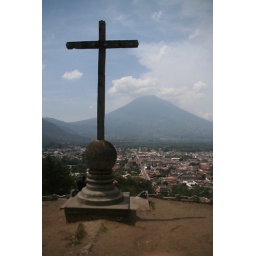
cross hill in antigua, guatemala